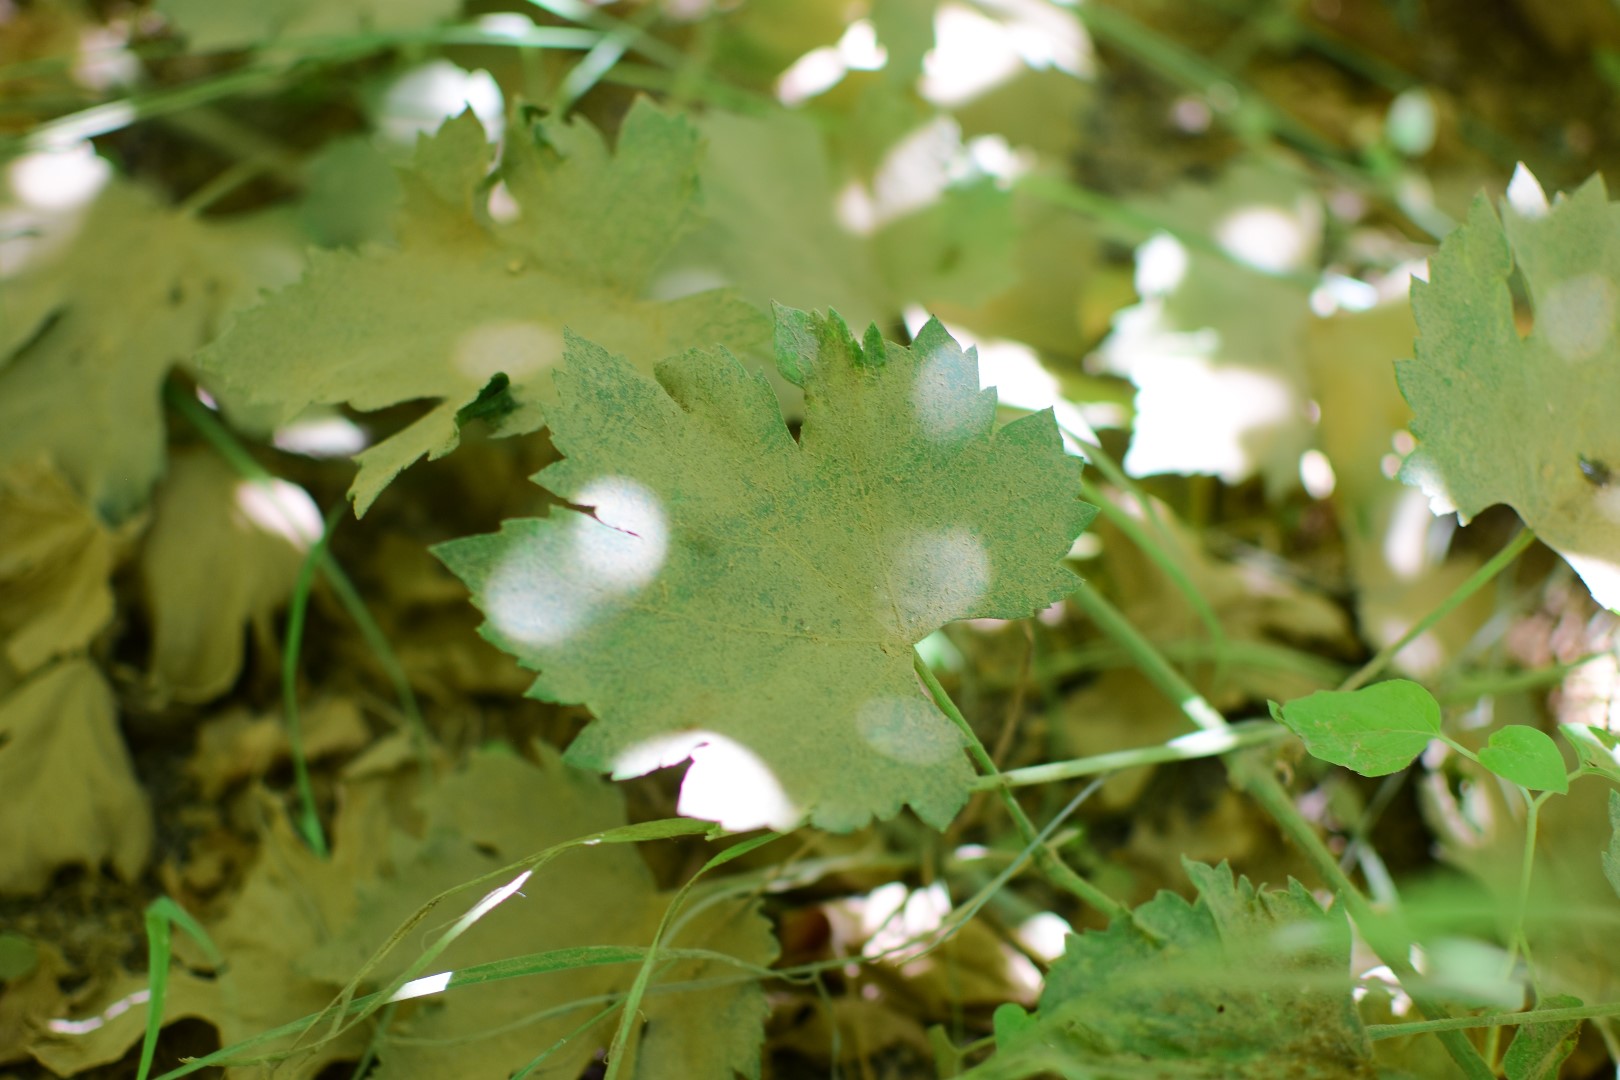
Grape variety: Halawani